Adriaen van Overbeke

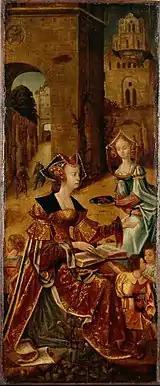
"Maria Cleophas with children", from St. Anne Altar, St. Martin's Church, Euskirchen

He was paid for supplying a carved wood altarpiece (destroyed) for the Hospice of Our Lady in Lille in 1509. He did not undertake the commission himself but as a dealer as he sourced the sculpted elements and the painted wings out to other artists. In 1513 he is documented working on a commission for a retable for the Propsteikirche St. Mariä Geburt ('Provost Church of the Birth of Saint Mary') in Kempen (North Rhine-Westphalia). The retable was ordered by the local Annenbruderschaft ('Brotherhood of St Anne') and depicts scenes from the life of Saint Anne. The work is still on the high altar of the Propsteikirche. The painted wings of the altarpiece are among the earliest firmly dated paintings in the style of the Antwerp Mannerists and may be attributed to Adriaen van Overbeke himself or his assistants. The carved sections were probably the work of wood-carvers employed in his workshop.